Nándor Balázs

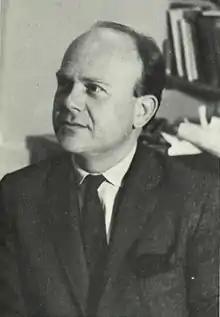
Nándor Balázs, circa 1966

Nándor Balázs (July 7, 1926August 16, 2003) was a Hungarian-American physicist, external member of the Hungarian Academy of Sciences (from 1995).